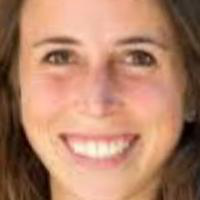
Age group: age 21-30